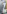
Number: 7